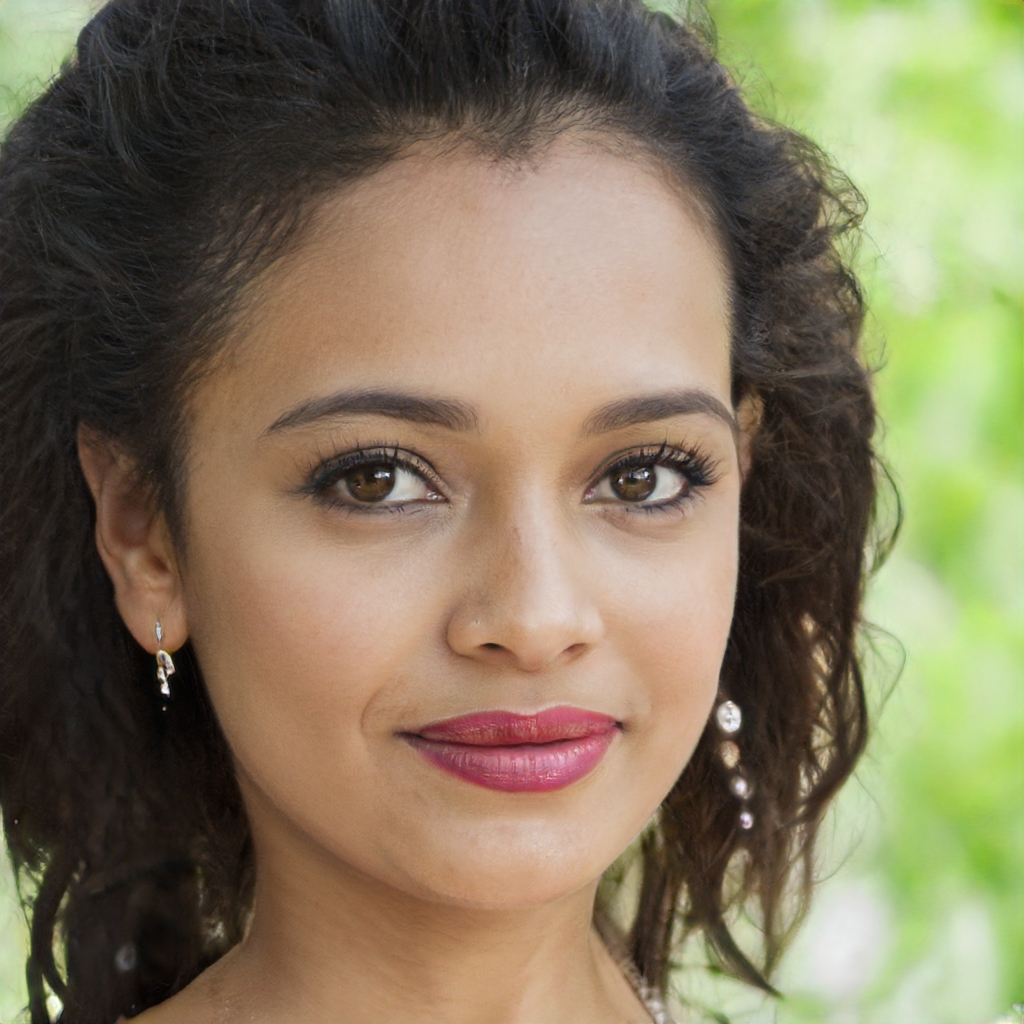
Gender: Female